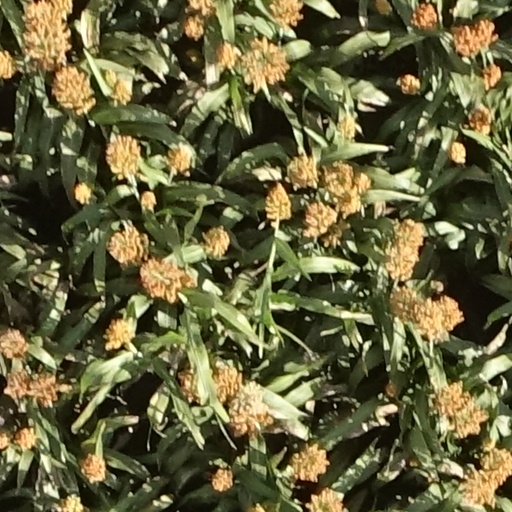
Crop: sorghum